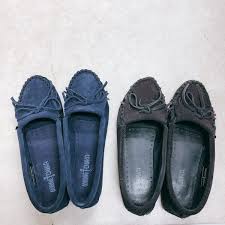
Waste category: shoes